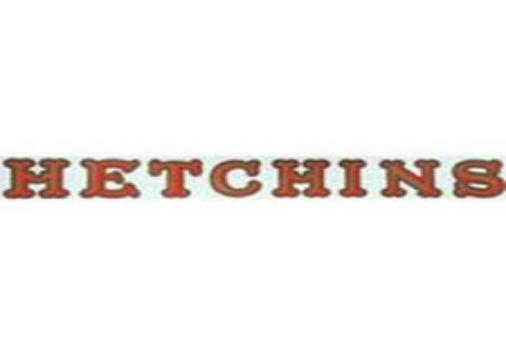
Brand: hetchins
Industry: Transportation